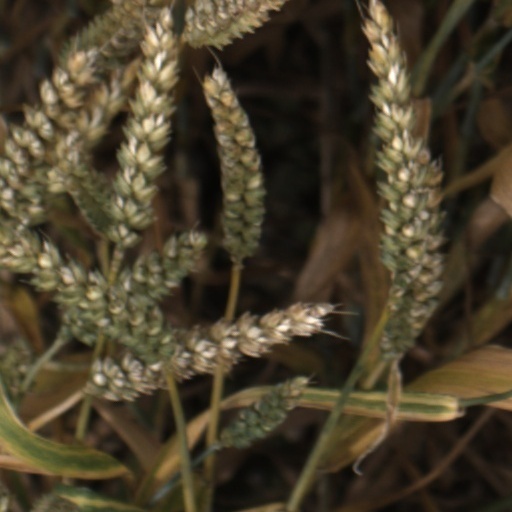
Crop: wheat